One of Us (2017 film)

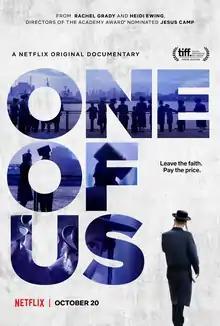
Film poster

One of Us is a 2017 documentary feature film that chronicles the lives of three ex-Hasidic Jews from Brooklyn. The film was directed by Heidi Ewing and Rachel Grady, who also created the documentary "Jesus Camp". "One of Us" opened at the Toronto International Film Festival in September 2017, and was distributed the following month of October via Netflix, which also financed the film.